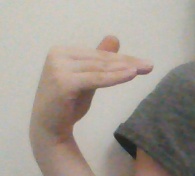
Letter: khaa